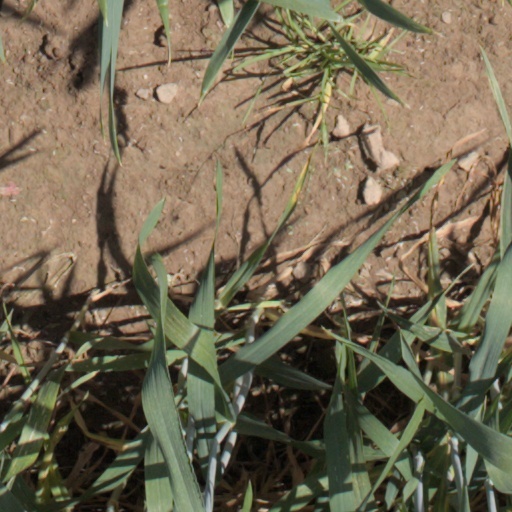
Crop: wheat